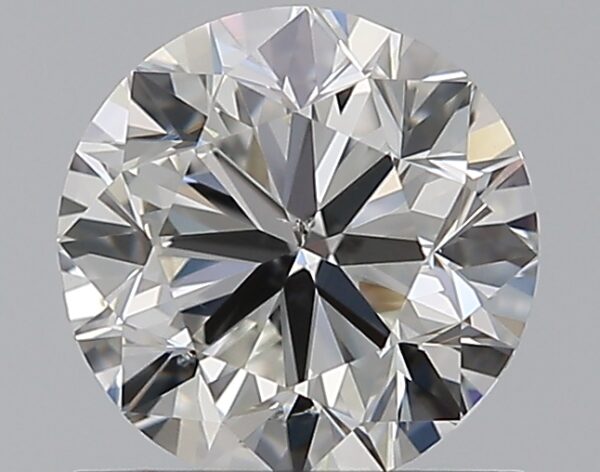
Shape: round
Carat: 1
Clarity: SI1
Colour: G
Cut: VG
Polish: EX
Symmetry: VG
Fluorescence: N
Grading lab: GIA
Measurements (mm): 6.2 x 6.25 x 3.98